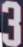
Number: 3